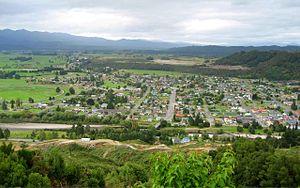
Reefton est une petite ville de l'Île du Sud de Nouvelle-Zélande. Elle se trouve dans la région de West Coast à 80 km au nord-est de Greymouth dans la vallée de l'Inangahua. Sa population comptait 1 026 habitants en 2013.